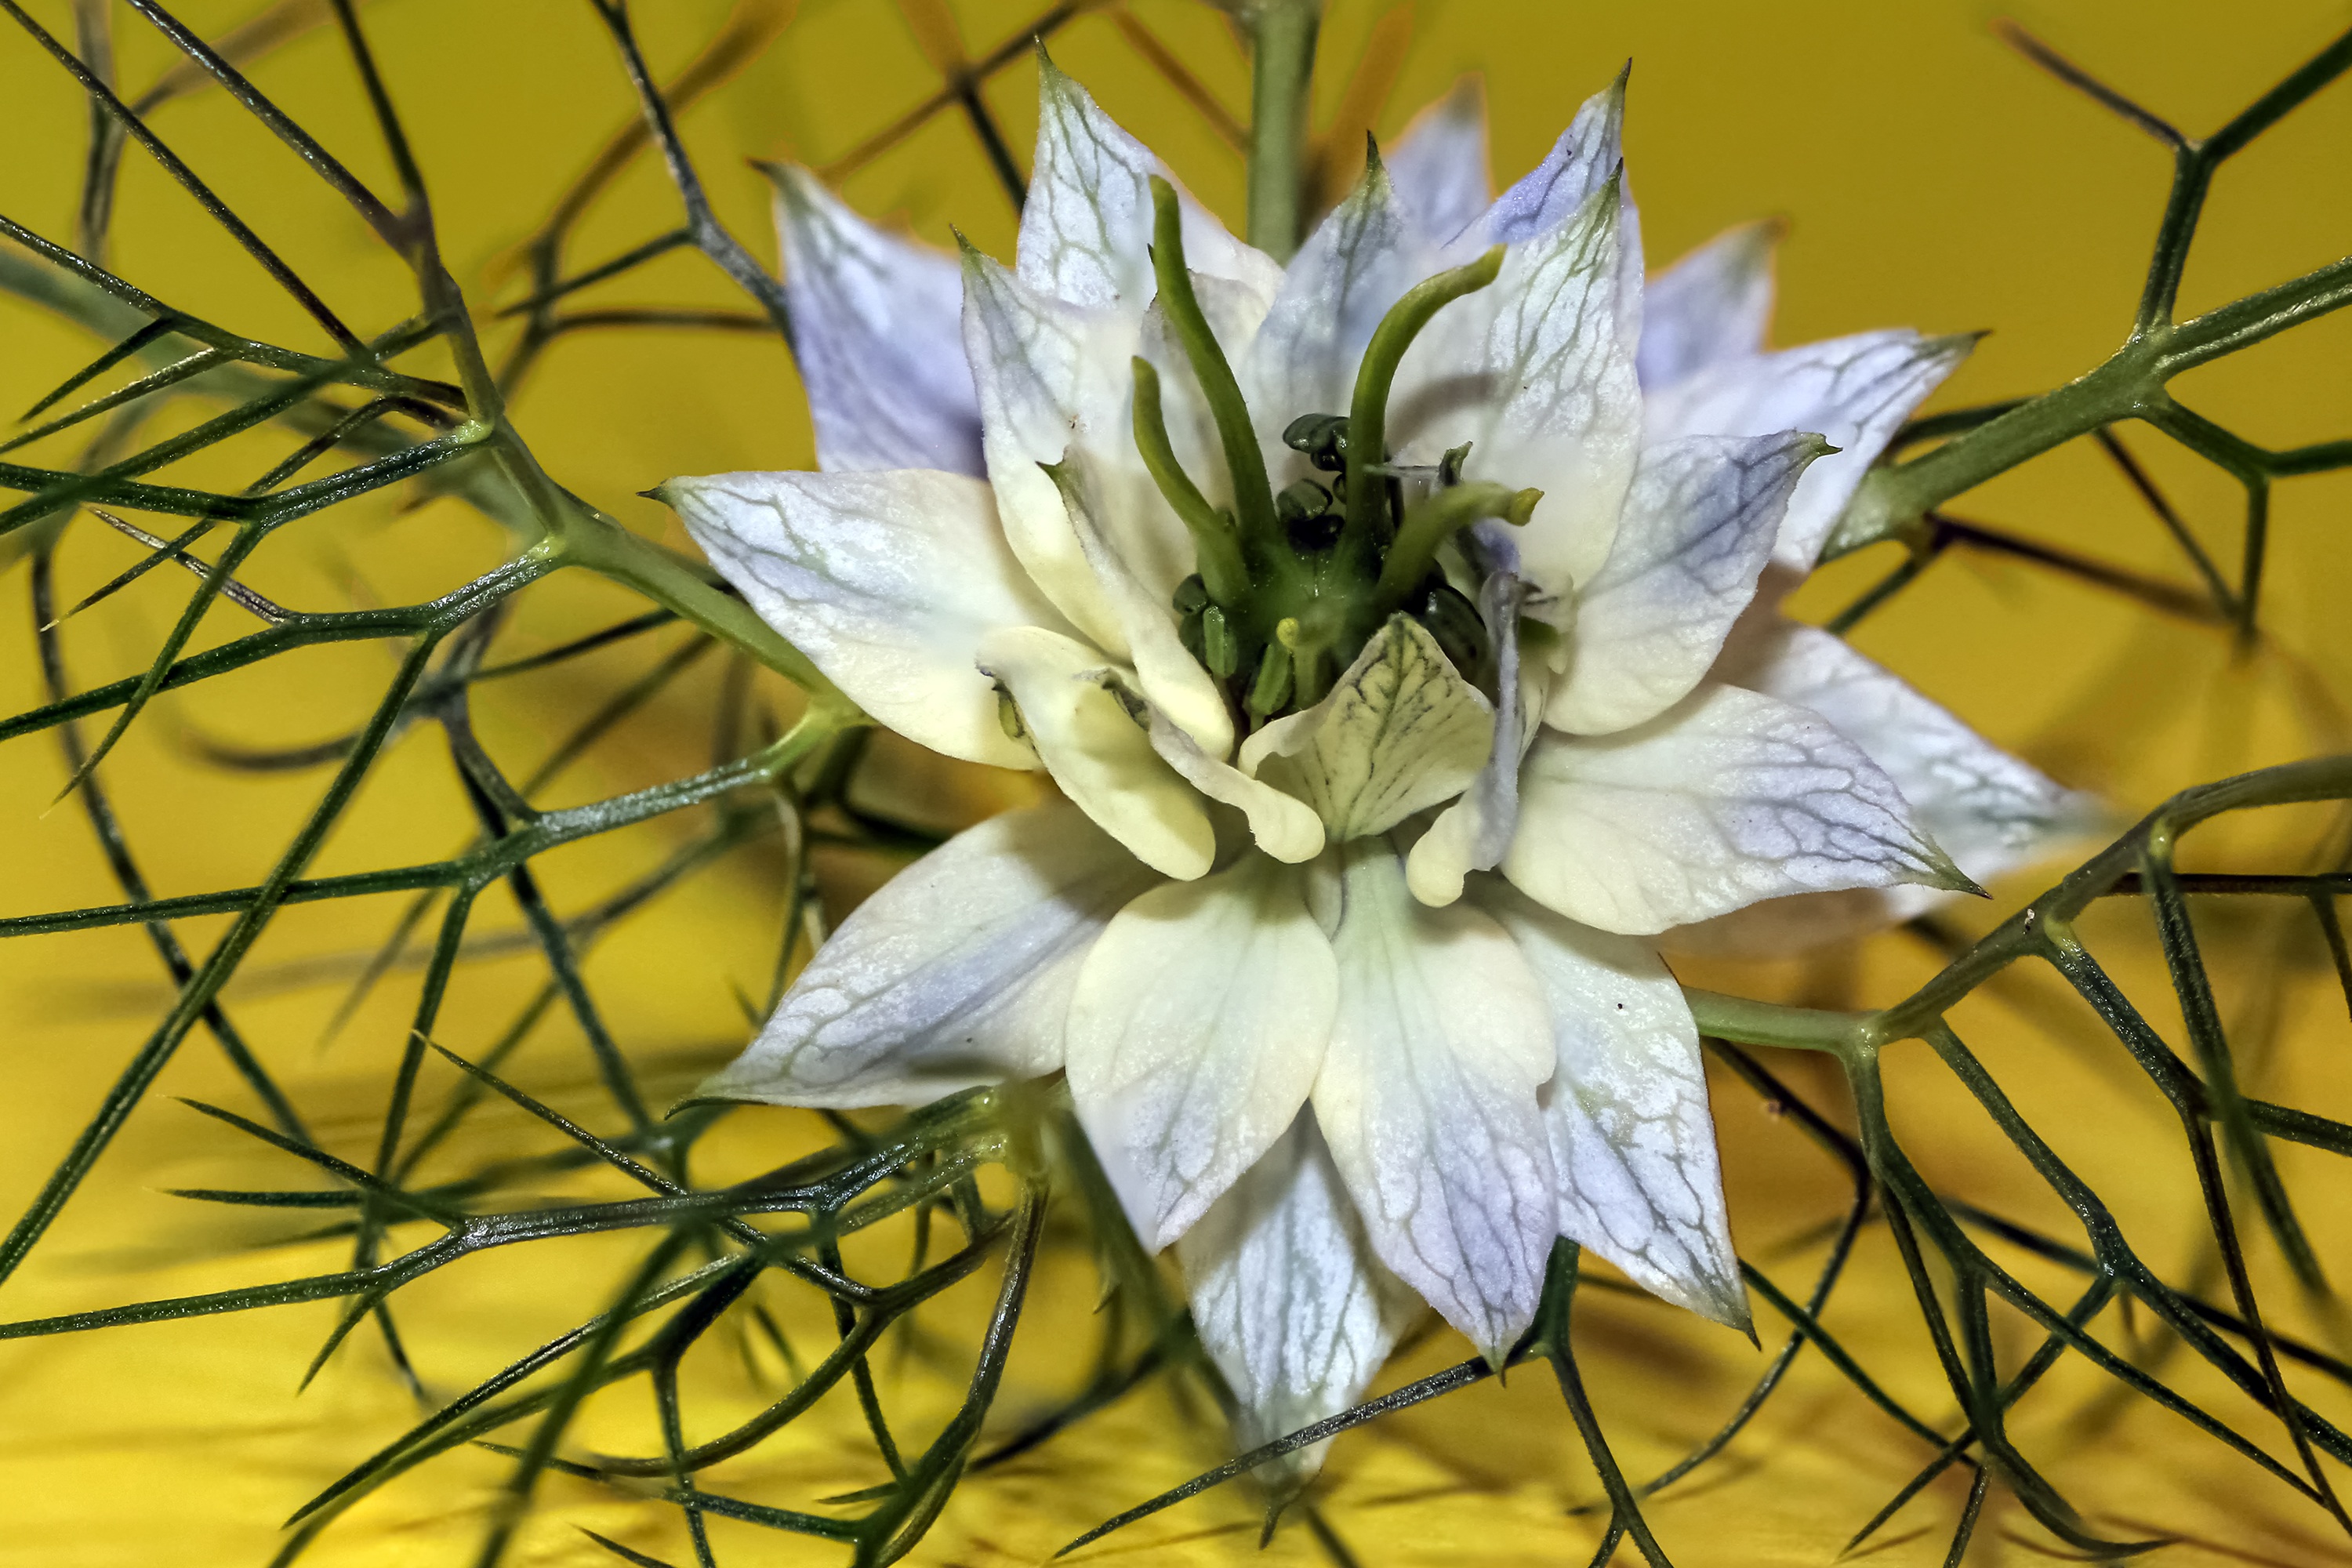
blossom, plant, flower, petal, botany, yellow, flora, wildflower, close up, macro photography, cottage garden, flowering plant, hahnenfu gew chs, virgin in the green, nigella damascena, in the stauden gretl, gretchen in the bush, venus hairy, bride in shed hairs, damask black cumin, damascene caraway, garden black cumin, naturopathy, woodruff taste, land plant